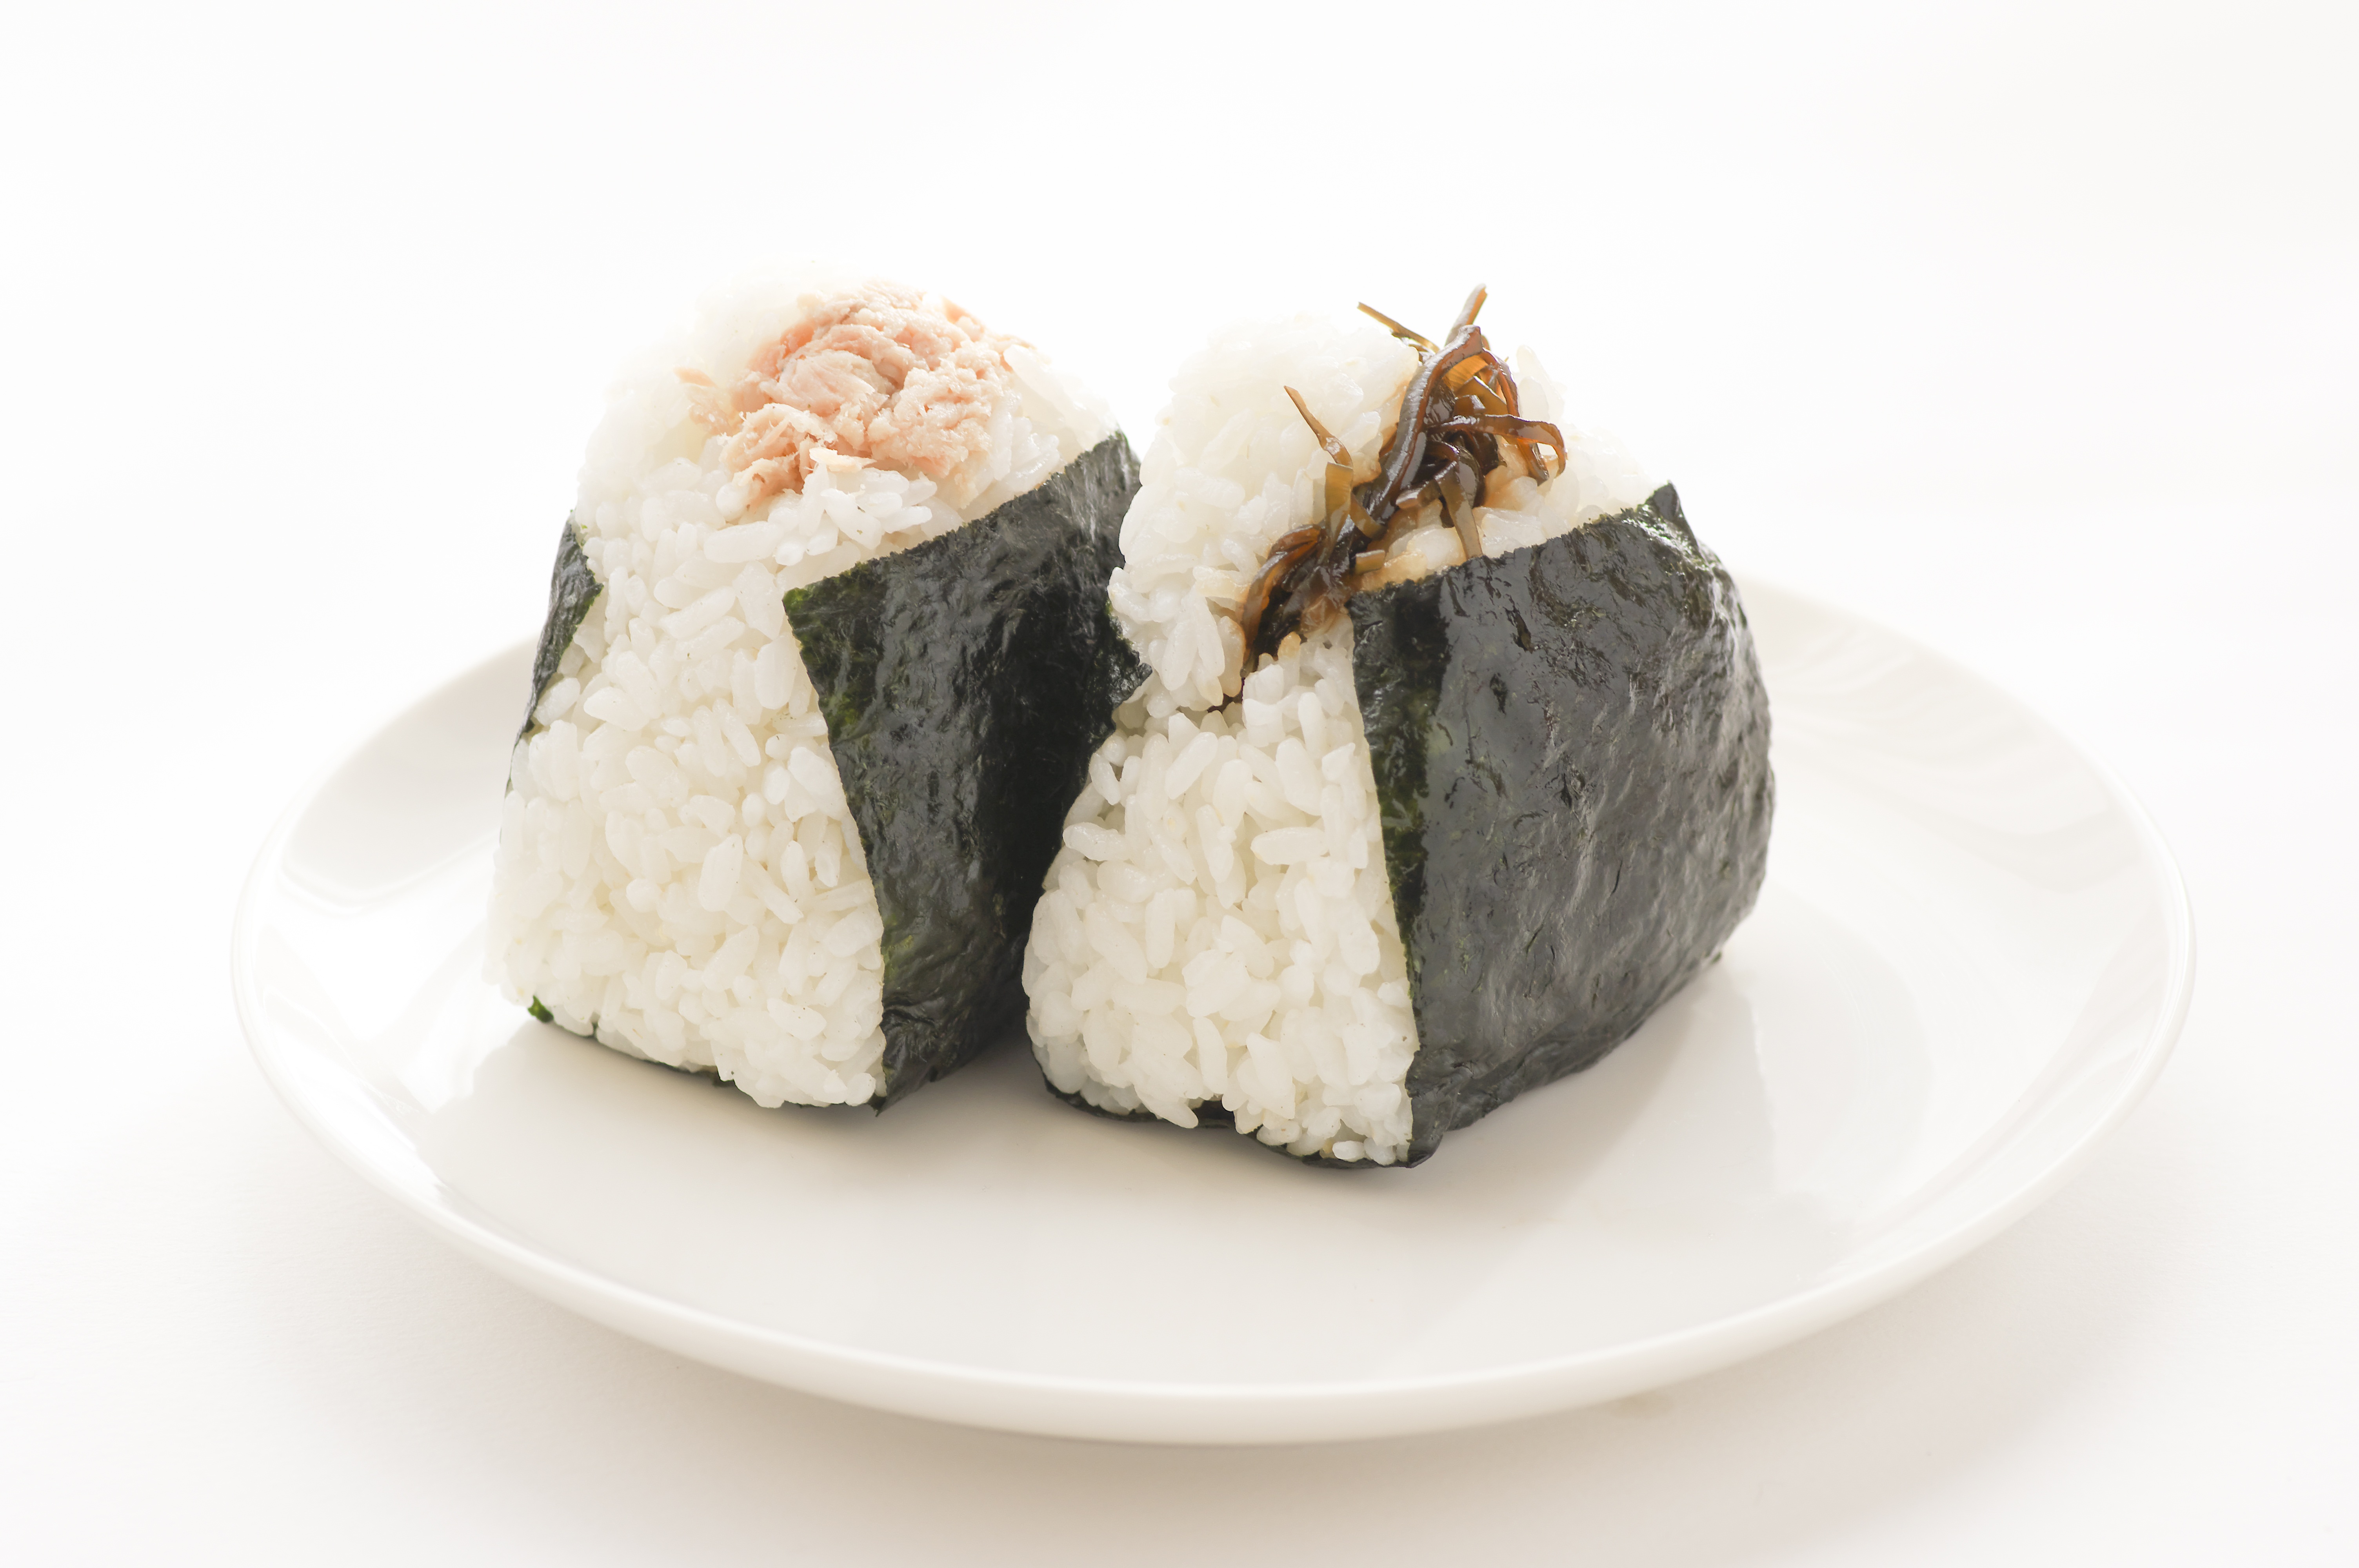
dish, food, recipe, japan, cuisine, rice, asian food, sushi, diet, japanese food, appetizer, commodity, side dish, japanese cuisine, gimbap, california roll, steamed rice, onigiri, comfort food, rice ball, spam musubi